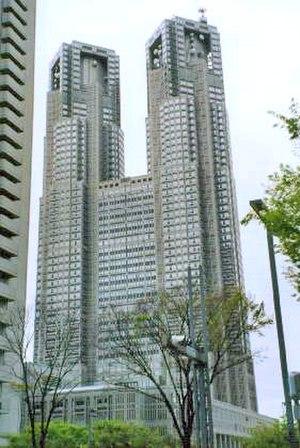
Photo personelle
Taisei Corporation est une société japonaise qui a été fondée en 1873. Ses principaux domaines d'activité commerciale sont la construction de gratte-ciel, l'ingénierie civile, et la promotion immobilière.
L'architecture japonaise se caractérise traditionnellement par des structures en bois, légèrement surélevées, avec des toits de tuiles ou de chaume. Des portes coulissantes sont fréquemment utilisées comme cloisons, permettant de modifier la configuration d'un espace.
Kenzō Tange, né à Osaka le 4 septembre 1913, élevé à Imabari, dans la préfecture d'Ehime, mort à Tokyo le 22 mars 2005, était un architecte et urbaniste japonais.